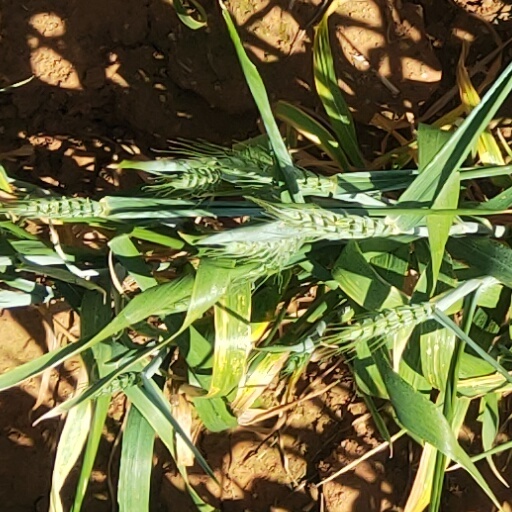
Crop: wheat